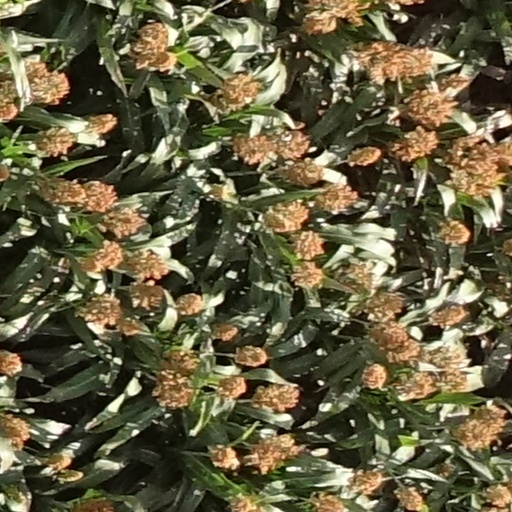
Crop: sorghum